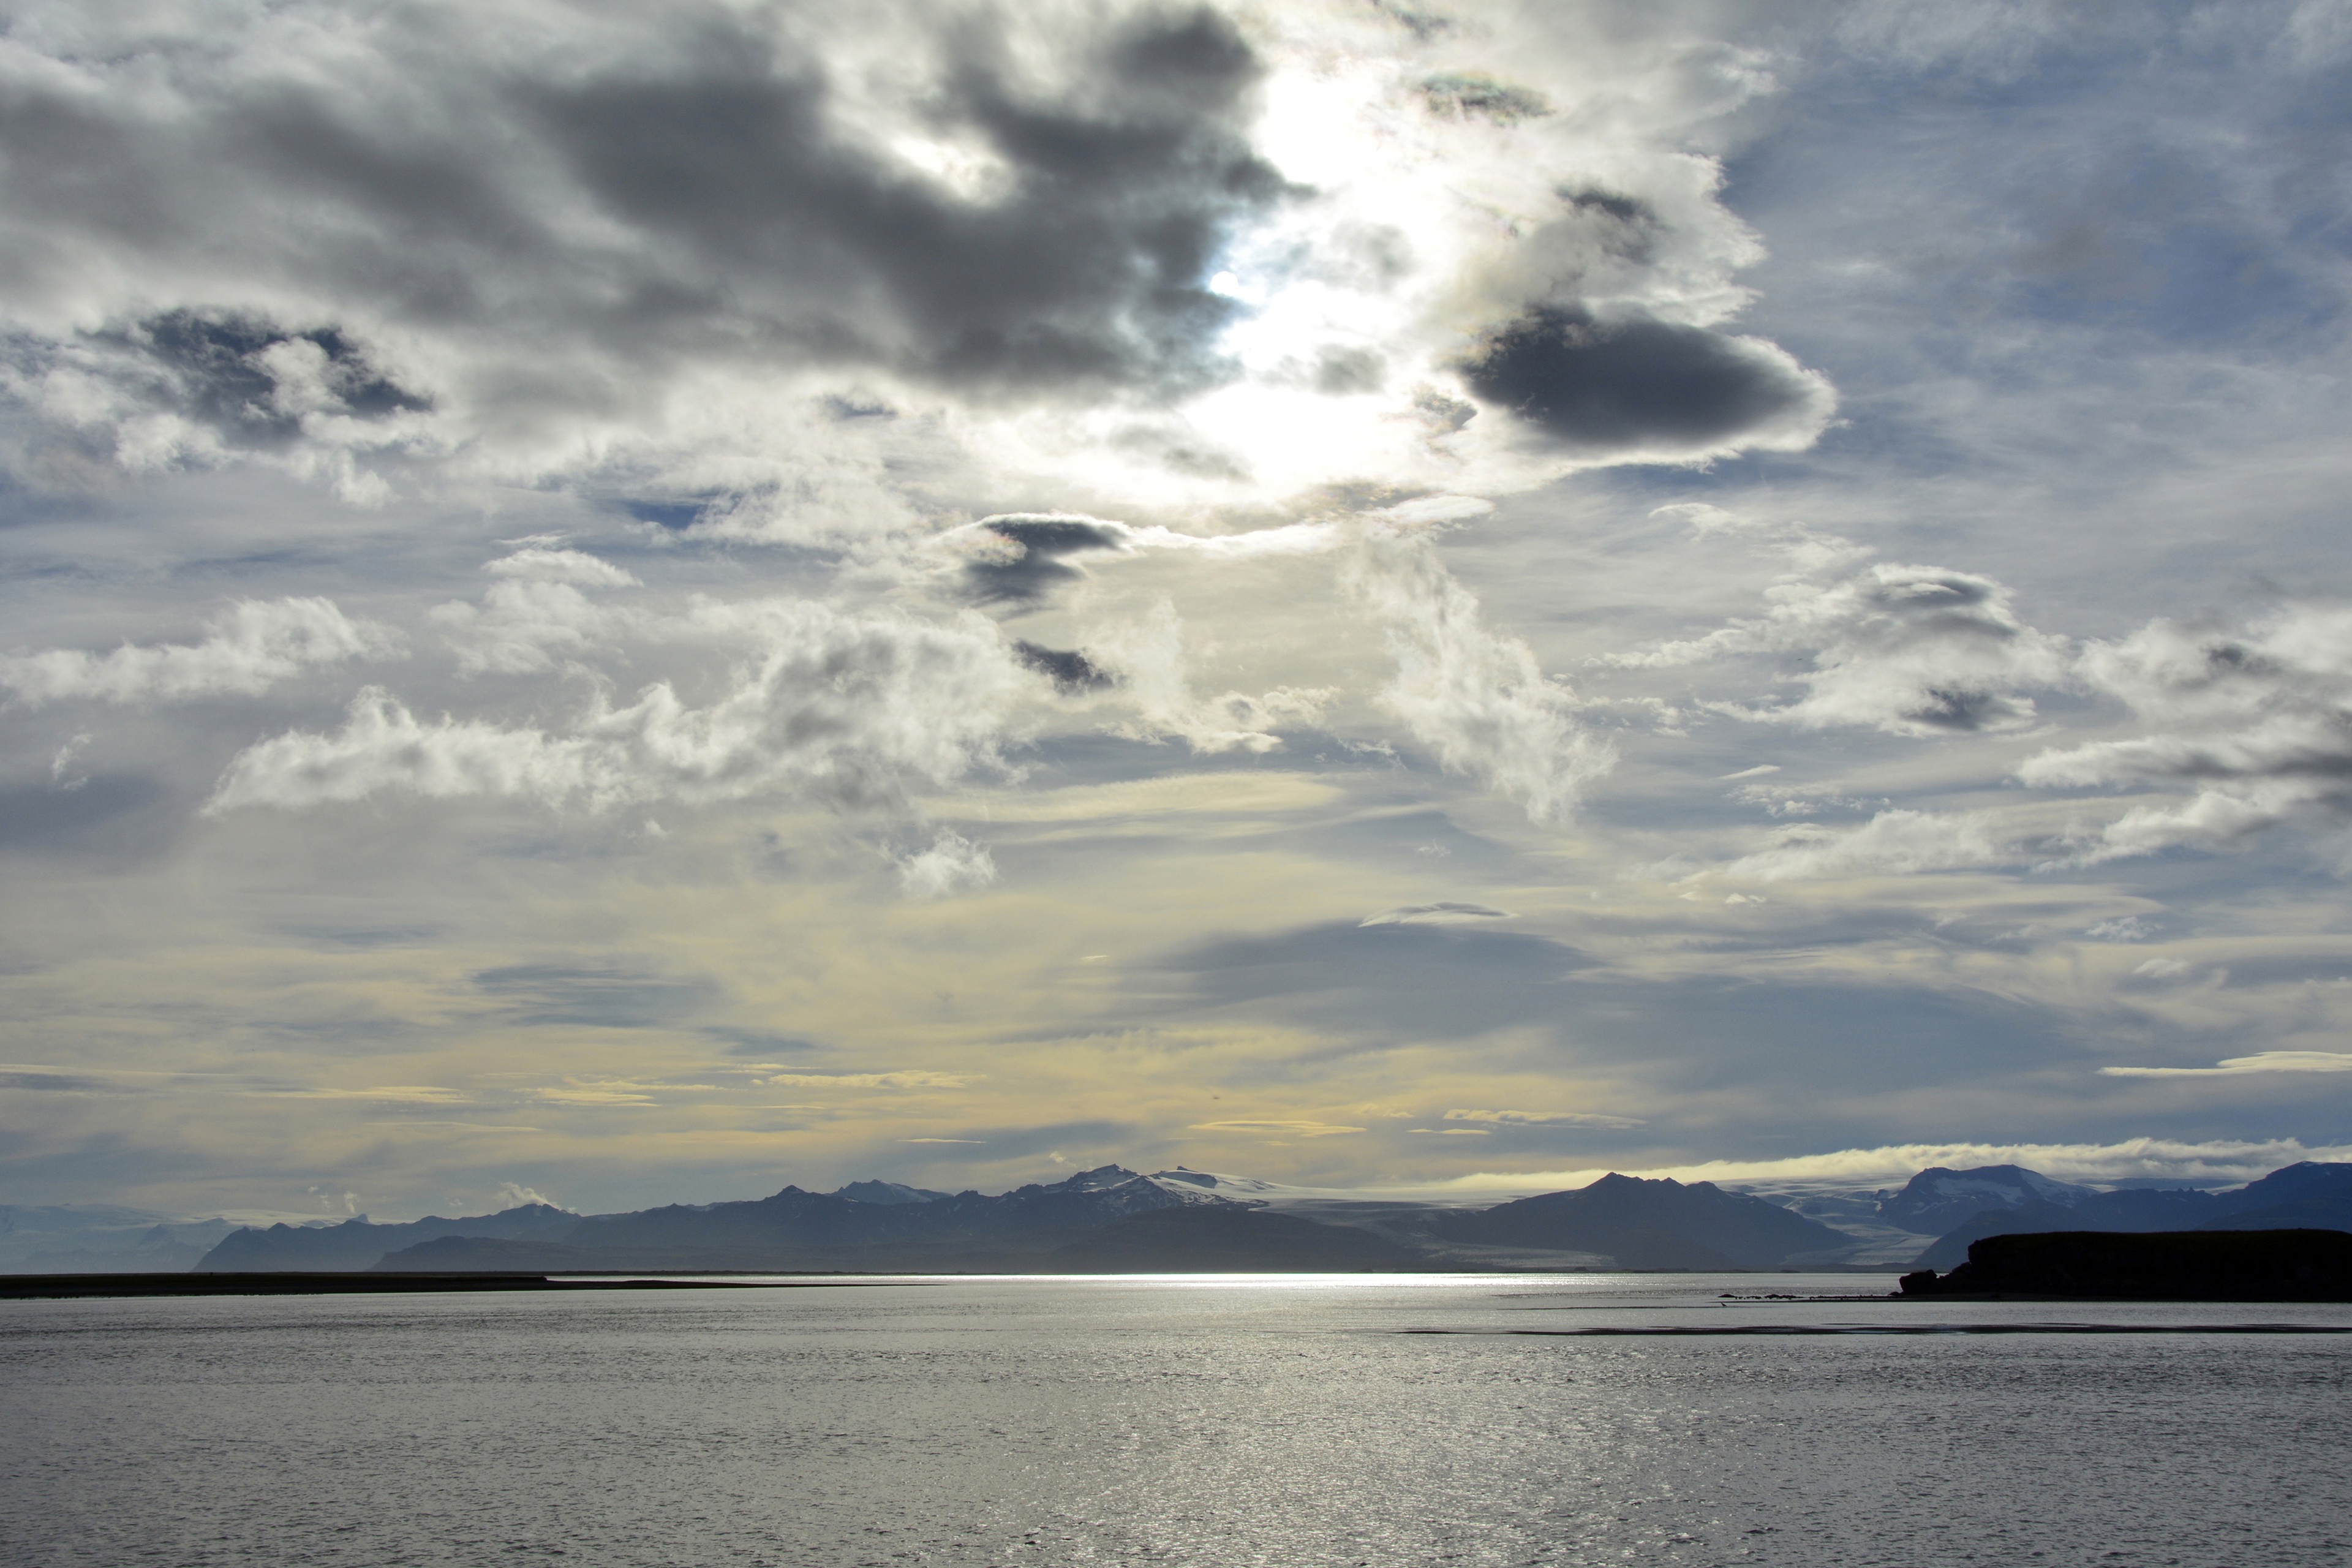
beach, sea, coast, water, nature, ocean, horizon, cloud, sky, sunset, sunlight, shore, lake, dawn, dusk, reflection, scenic, seascape, bay, body of water, clouds, mountains, loch, meteorological phenomenon